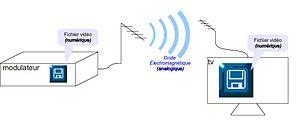
TNT
La télévision numérique terrestre est une évolution technique en matière de télédiffusion, fondée sur la diffusion de signaux de télévision numérique par un réseau de réémetteurs hertziens terrestres. Par rapport à la télévision analogique terrestre à laquelle elle se substitue, la télévision numérique terrestre permet de réduire l'occupation du spectre électromagnétique grâce à l'utilisation de modulations plus efficaces, d'obtenir une meilleure qualité d'image, ainsi que de réduire les coûts d'exploitation pour la diffusion et la transmission une fois les coûts de mise à niveau amortis. La télévision numérique terrestre est à comparer à la télévision numérique reçue par câble ou par satellite. Dans ce dernier cas, la diffusion ne se fait pas par le réseau des émetteurs terrestres mais via un satellite.